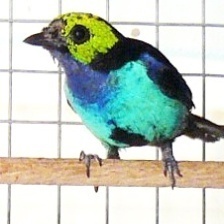
Species: PARADISE TANAGER
Scientific name: TANGARA CHILENSIS